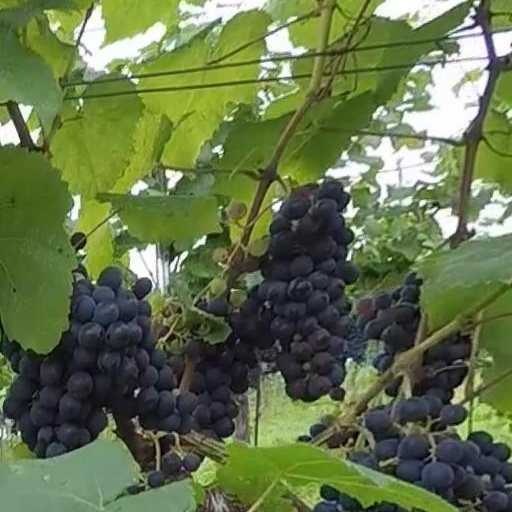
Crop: grape